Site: brandenburg
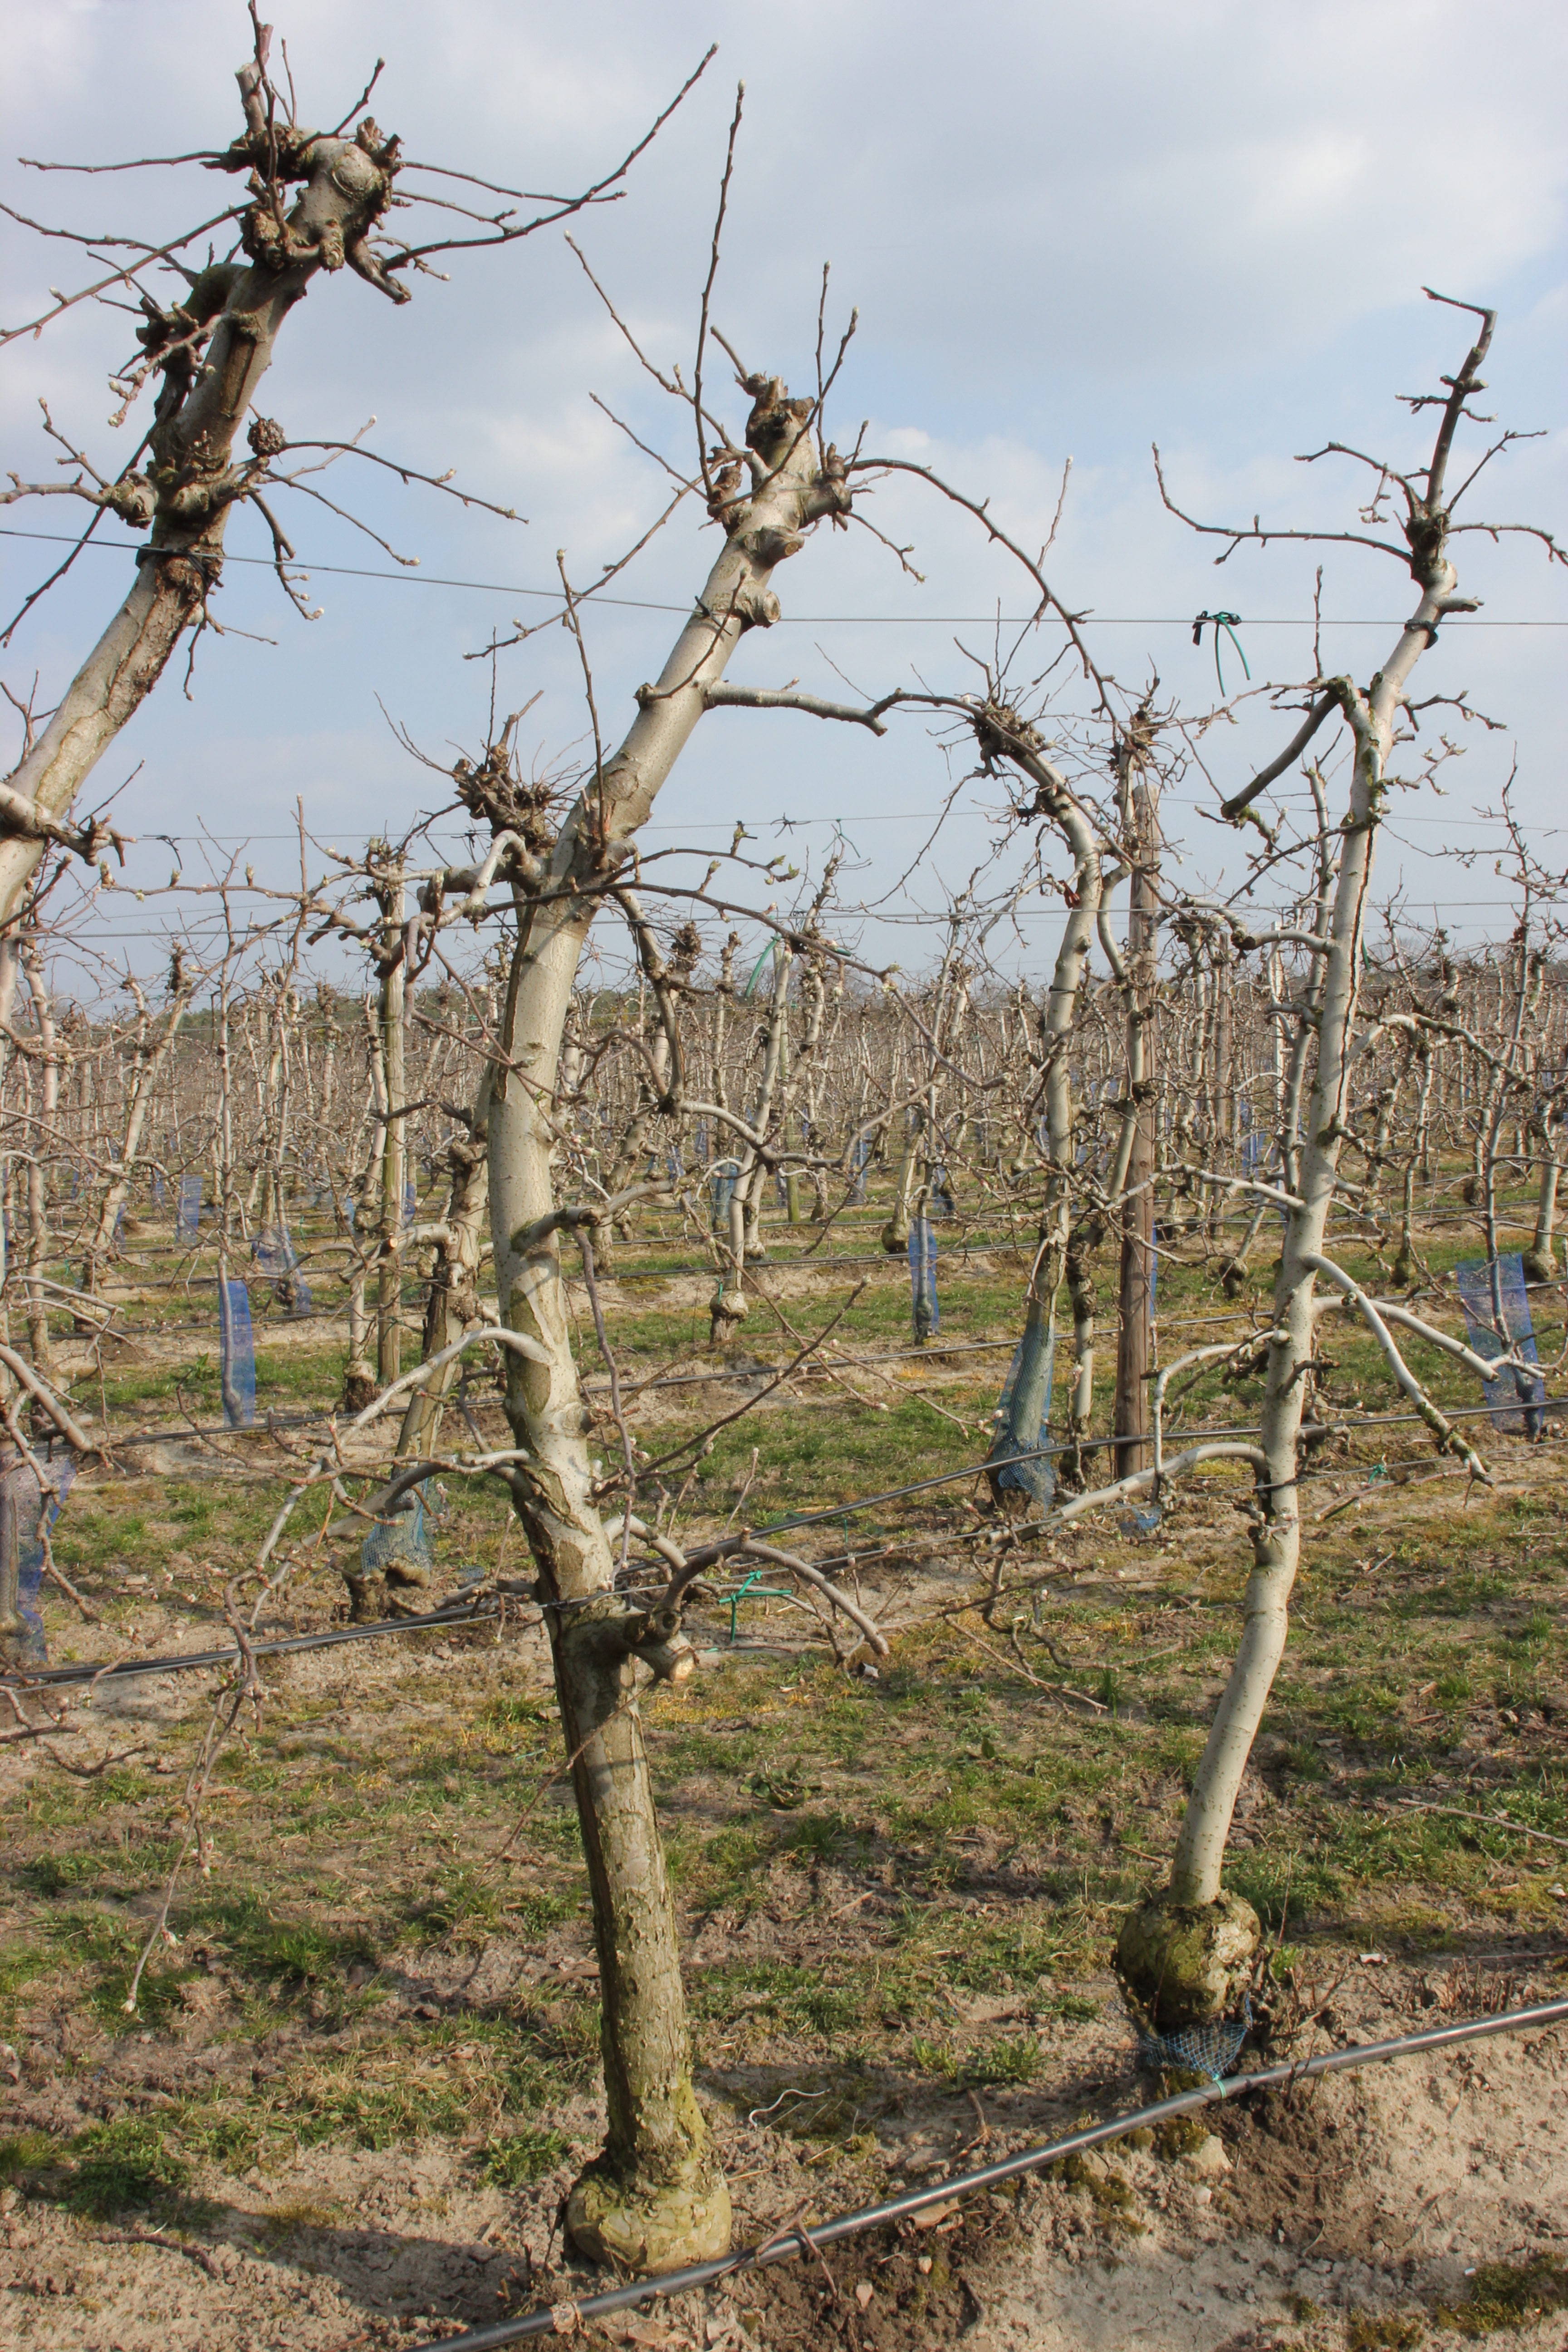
Growth stage (BBCH 03): Bud development